Hey Violet

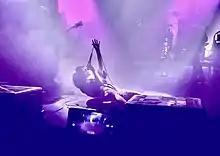
Hey Violet performing in 2015

On February 18, 2015, after Pierce's departure the remaining members announced on their official YouTube channel that they had changed their name to Hey Violet. On March 19, 2015, they released their new single "This Is Why". On March 24, it was confirmed that they would be signed to Hi or Hey Records, 5 Seconds of Summer's partnership of Capitol Records. On June 15, Hey Violet announced that they would be releasing their first EP "I Can Feel It" in July. The band were the opening support act for 5 Seconds of Summer on the European and North American legs of their Rock Out with Your Socks Out Tour. In both the European and USA/Canadian legs of the tour, they played free acoustic sets outside the show venues for fans. The band also went on its own European headlining tour in winter 2015. It was during this tour that Rena Lovelis stopped playing the bass to focus on her vocals, and a temporary bassist was brought on. They continued to open for 5SOS on the North American leg of their 2016 Sounds Live Feels Live World Tour. During this tour, new touring bassist Iain Shipp was introduced, and was later made an official member of the band in September 2016.